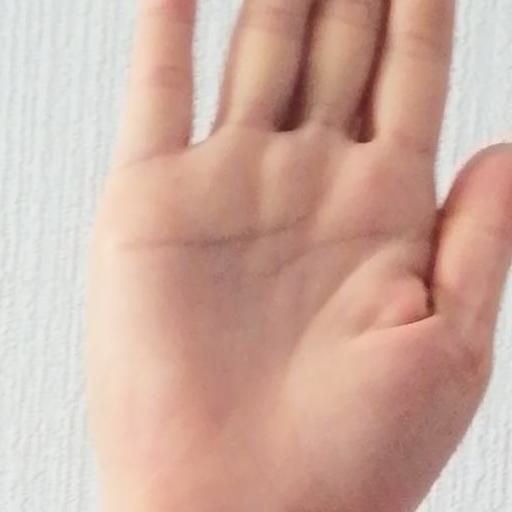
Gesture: stop